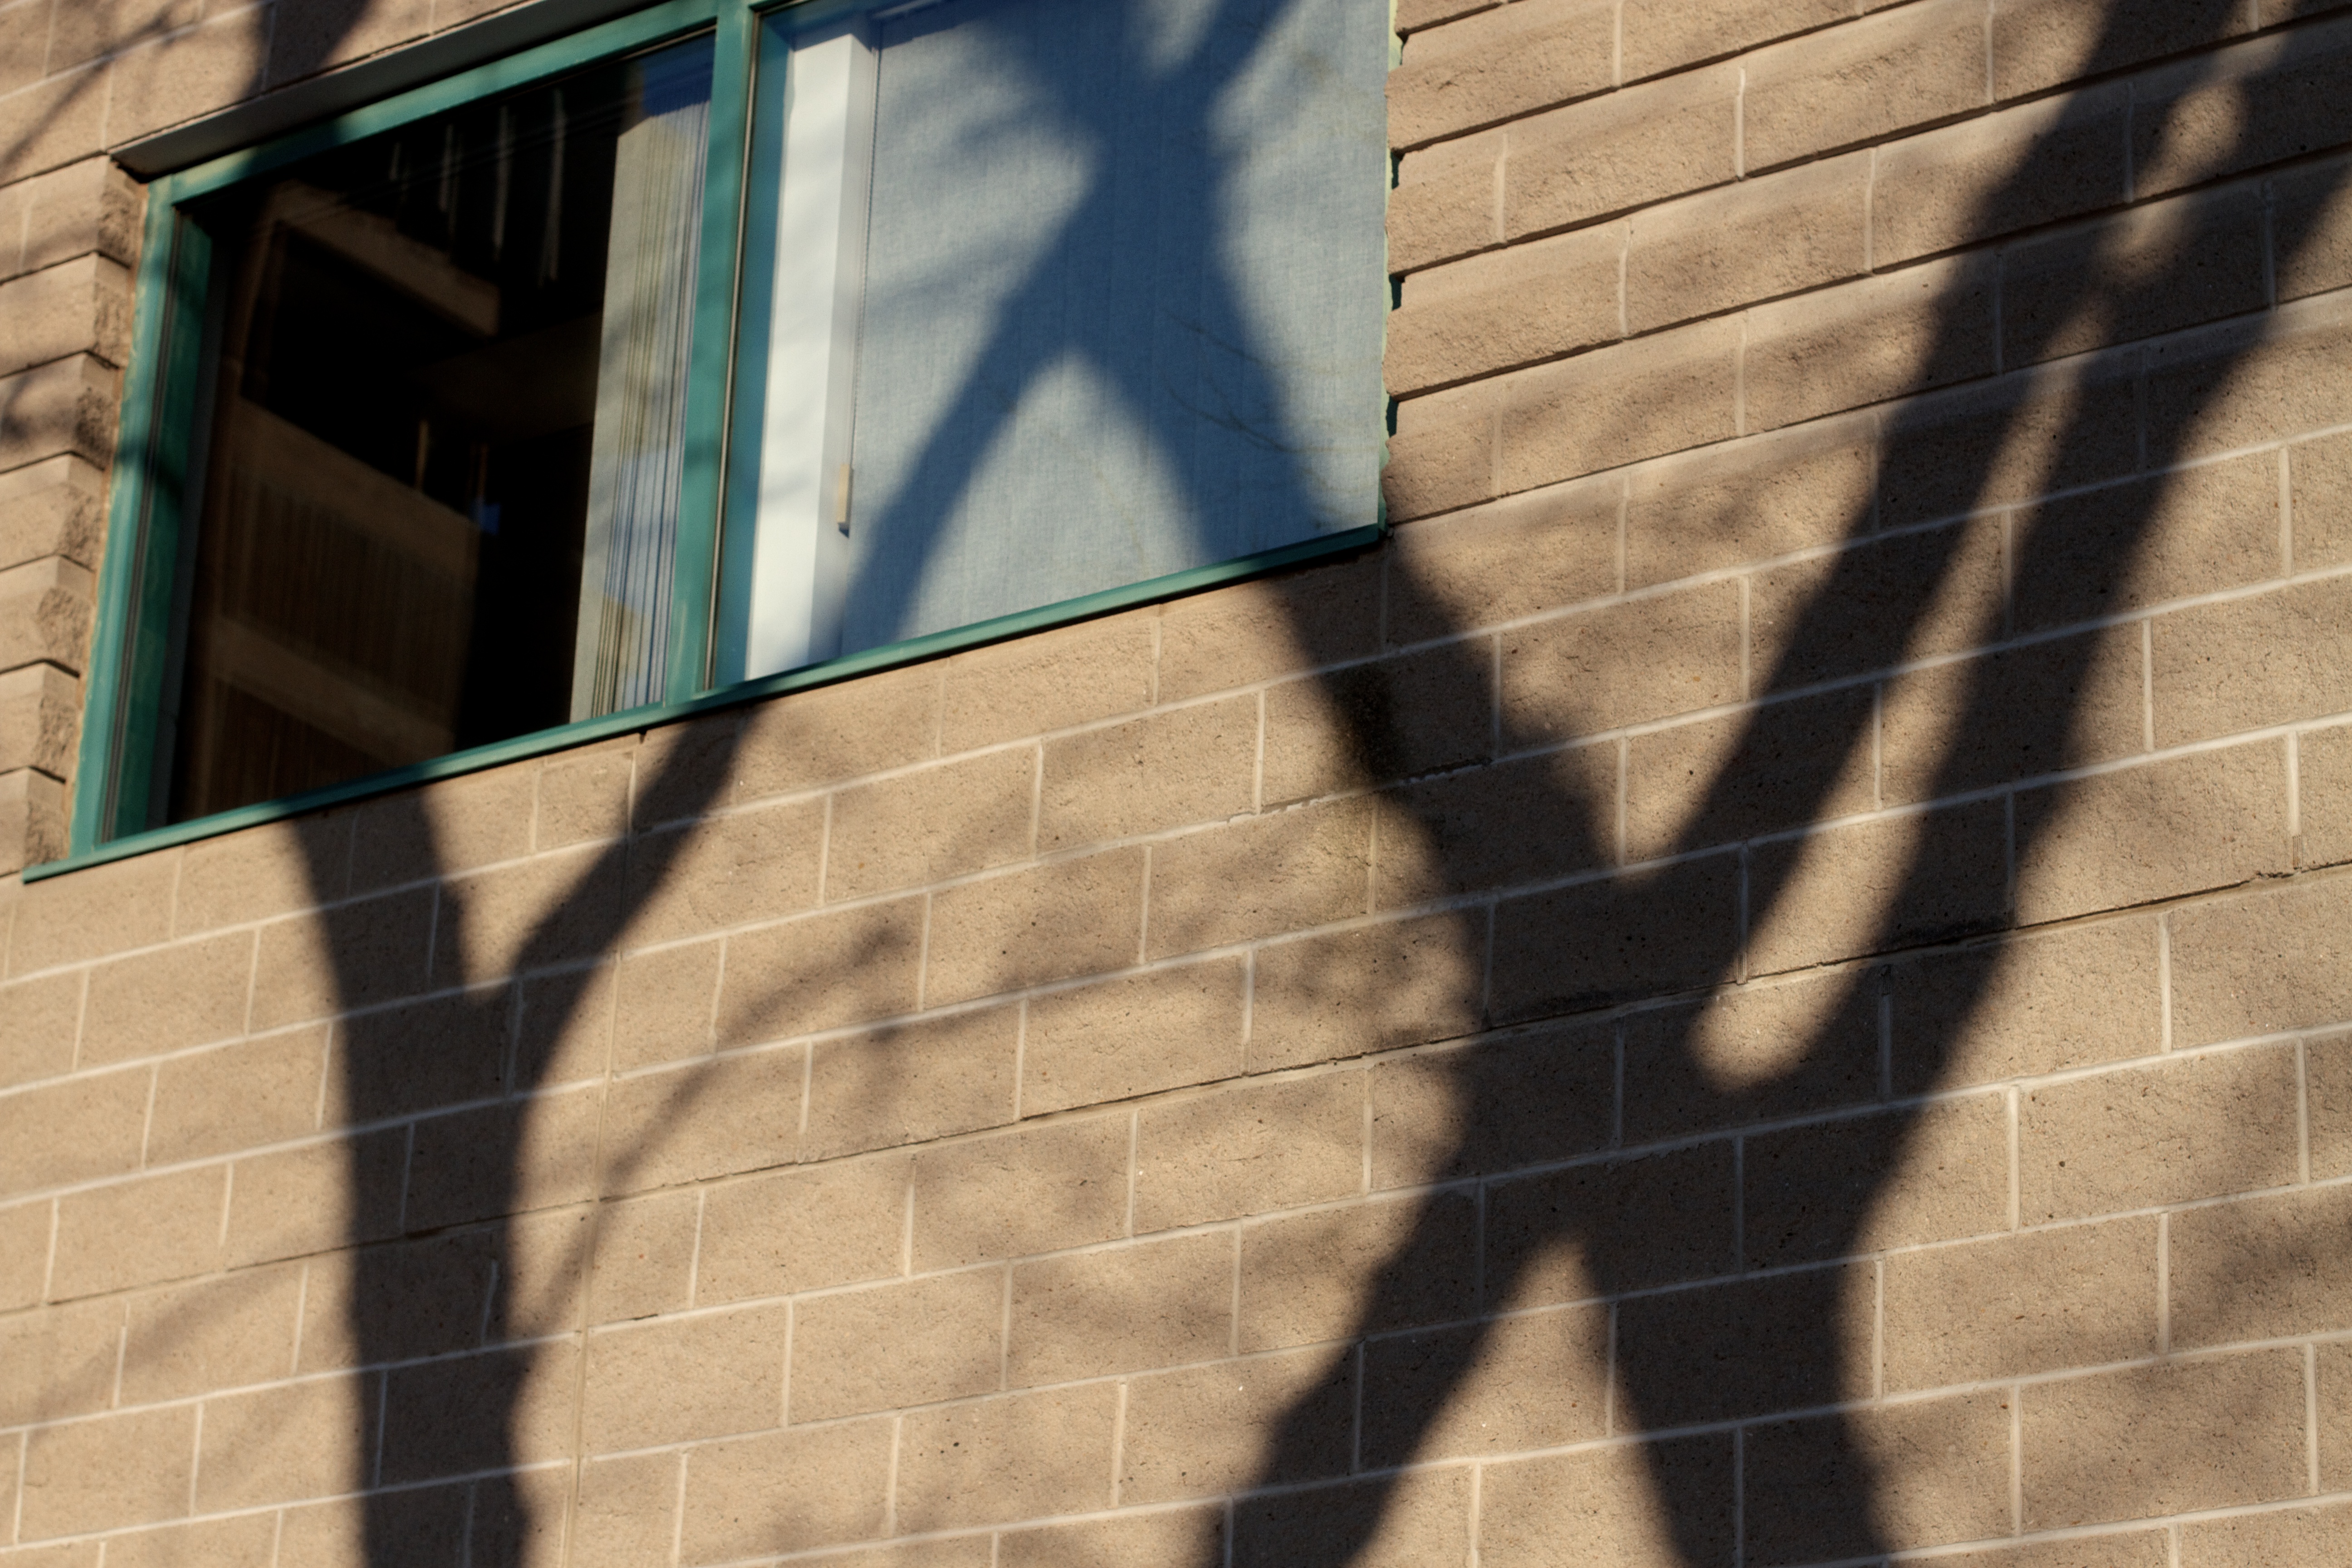
wood, floor, window, wall, line, color, shadow, facade, tile, blue, interior design, design, shape, flooring, window covering